The Amazing Race Norge 2

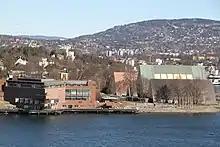
Teams began the second season of "The Amazing Race Norge" on the Bygdøy peninsula in Oslo.

On 18 August 2012, it was confirmed that Freddy dos Santos would return to present the show. Filming took place from November to December 2012. In this season, if there are two or more teams arriving at the Pit Stop at the same time, though they were not given a tied position, all those teams would depart together at the same time in the next leg, unlike the American version. This case occurred in Leg 2, where the 2nd, 3rd and 4th teams departing at the same time, as well as the 7th and 8th teams. This season also introduced the variant of the Intersection that was also in the second Latin American season, where two teams compete against each other, with the first team winning getting their next clue and the losing team waiting at for another team to redo the challenge, and if the team was the last at the Intersection, they would wait out a penalty.